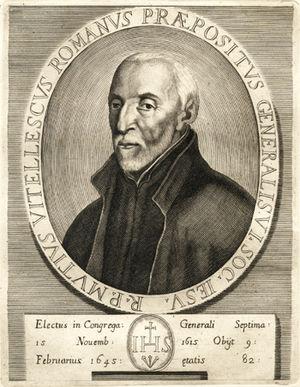
Muzio Vitelleschi, né le 2 décembre 1563 à Rome et mort dans la même ville le 9 février 1645, était un prêtre jésuite italien du XVIIᵉ siècle, professeur de philosophie au Collège romain et Supérieur provincial. En 1615 il fut élu le 6ᵉ Supérieur Général de la Compagnie de Jésus.